Replicas of the Statue of Liberty

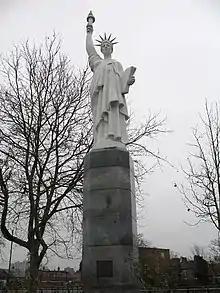
Replica of the Statue of Liberty in Leicester, England

A , 9,200 kg (9.2 tons) replica stood atop the Liberty Shoe factory in Leicester, England, until 2002 when the building was demolished. The statue was put into storage while the building was replaced. The statue, which dates back to the 1920s, was initially going to be put back on the replacement building, but was too heavy, so in December 2008 following restoration, it was placed on a pedestal near Liberty Park Halls of Residence on a traffic island, "Liberty Circus", close to where it originally stood.